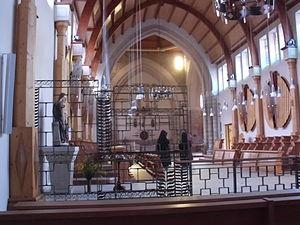
Abbaye Saint-Michel de Kergonan
L'abbaye Saint-Michel de Kergonan est un monastère de bénédictines dépendant de la congrégation de Solesmes et situé à Plouharnel dans le Morbihan. Il a été fondé en 1898 par l'abbaye Sainte-Cécile de Solesmes et compte, en 2012, 25 moniales.
Il existe 82 abbayes et monastères actifs en France : 41 abbayes et monastères d'hommes, 35 de femmes et 6 mixtes, répartis dans toute la France métropolitaine.
La liste des églises du Morbihan recense de manière exhaustive les églises situées dans le département français du Morbihan. Il est fait état des diverses protections dont elles peuvent bénéficier, et notamment les inscriptions et classements au titre des monuments historiques.
La liste des abbayes bretonnes recense de manière exhaustive les abbayes fondées sur le territoire de la Bretagne historique.